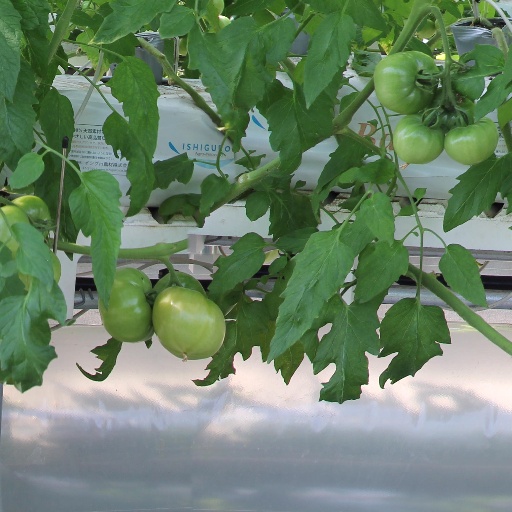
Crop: tomato